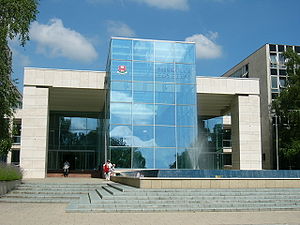
Miskolcs Universitet
Miskolcs Universitet er et offentlige universitet i Miskolc, den fjerde største by i Ungarn. Universitetet blev oprettet i 1949. Universitetet er efterfølger for universitetet for minedrift og metallurgi af Selmecbánya etableret i 1735. Universitetets tidligere navn var Sværindustrielle Tekniske Universitet, siden 1990 er det blevet omdøbt til Miskolcs Universitet.